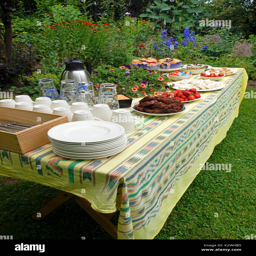
table set for a picnic in the garden in summer